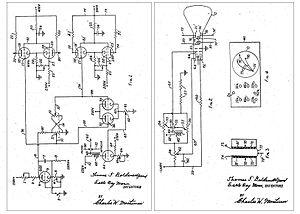
Le Cathode-ray tube amusement device est un jeu électronique interactif inventé en 1947 par les physiciens Thomas T. Goldsmith Jr. et Estle Ray Mann. Il simule un tir d'artillerie contre des cibles dessinées sur un film plastique posé sur l'écran d'un oscilloscope. Par l'intermédiaire de boutons et d'interrupteurs, le joueur influe sur la trajectoire du tir, qui se courbe sur sa fin grâce au tube cathodique. Les deux inventeurs construisent le Cathode-ray tube amusement device avec du matériel électronique analogique en s’inspirant du fonctionnement des radars sur lesquels Goldsmith a travaillé pendant la Seconde Guerre mondiale. Ils le brevètent en 1948, ce qui en fait le premier brevet déposé pour un jeu électronique. Seul un prototype est cependant fabriqué, et celui-ci n’est pas médiatisé, ce qui explique l’absence d'impact de l'invention sur l'industrie vidéoludique. Les spécialistes le considèrent comme le plus ancien jeu électronique connu et comme le premier à proposer des graphismes avec un affichage électronique. À ce titre, il est considéré comme un précurseur dans la genèse et l'histoire du jeu vidéo.
La genèse du jeu vidéo est la première période de l'histoire du jeu vidéo marquée de nombreuses inventions technologiques, qui puise ses sources depuis la création des premiers jeux mécaniques et électroniques dans les années 1940 et s'étend jusqu'à l'explosion des jeux vidéo, et sa démocratisation enclenchée en 1972 avec Pong et la commercialisation de la première console de jeux vidéo de l'histoire destinée au marché des jeux à domicile, l'Odyssey.